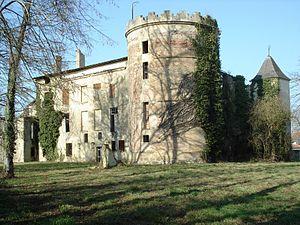
Chateau de Labatut-Rivière, Hautes-Pyrénées, France
Labatut-Rivière est une commune française située dans le département des Hautes-Pyrénées, en région Occitanie. La commune se situe dans le pays de Rivière-Basse, aux confins de la Bigorre, du Béarn et de l'Armagnac.
Cet article recense les monuments historiques des Hautes-Pyrénées, en France.